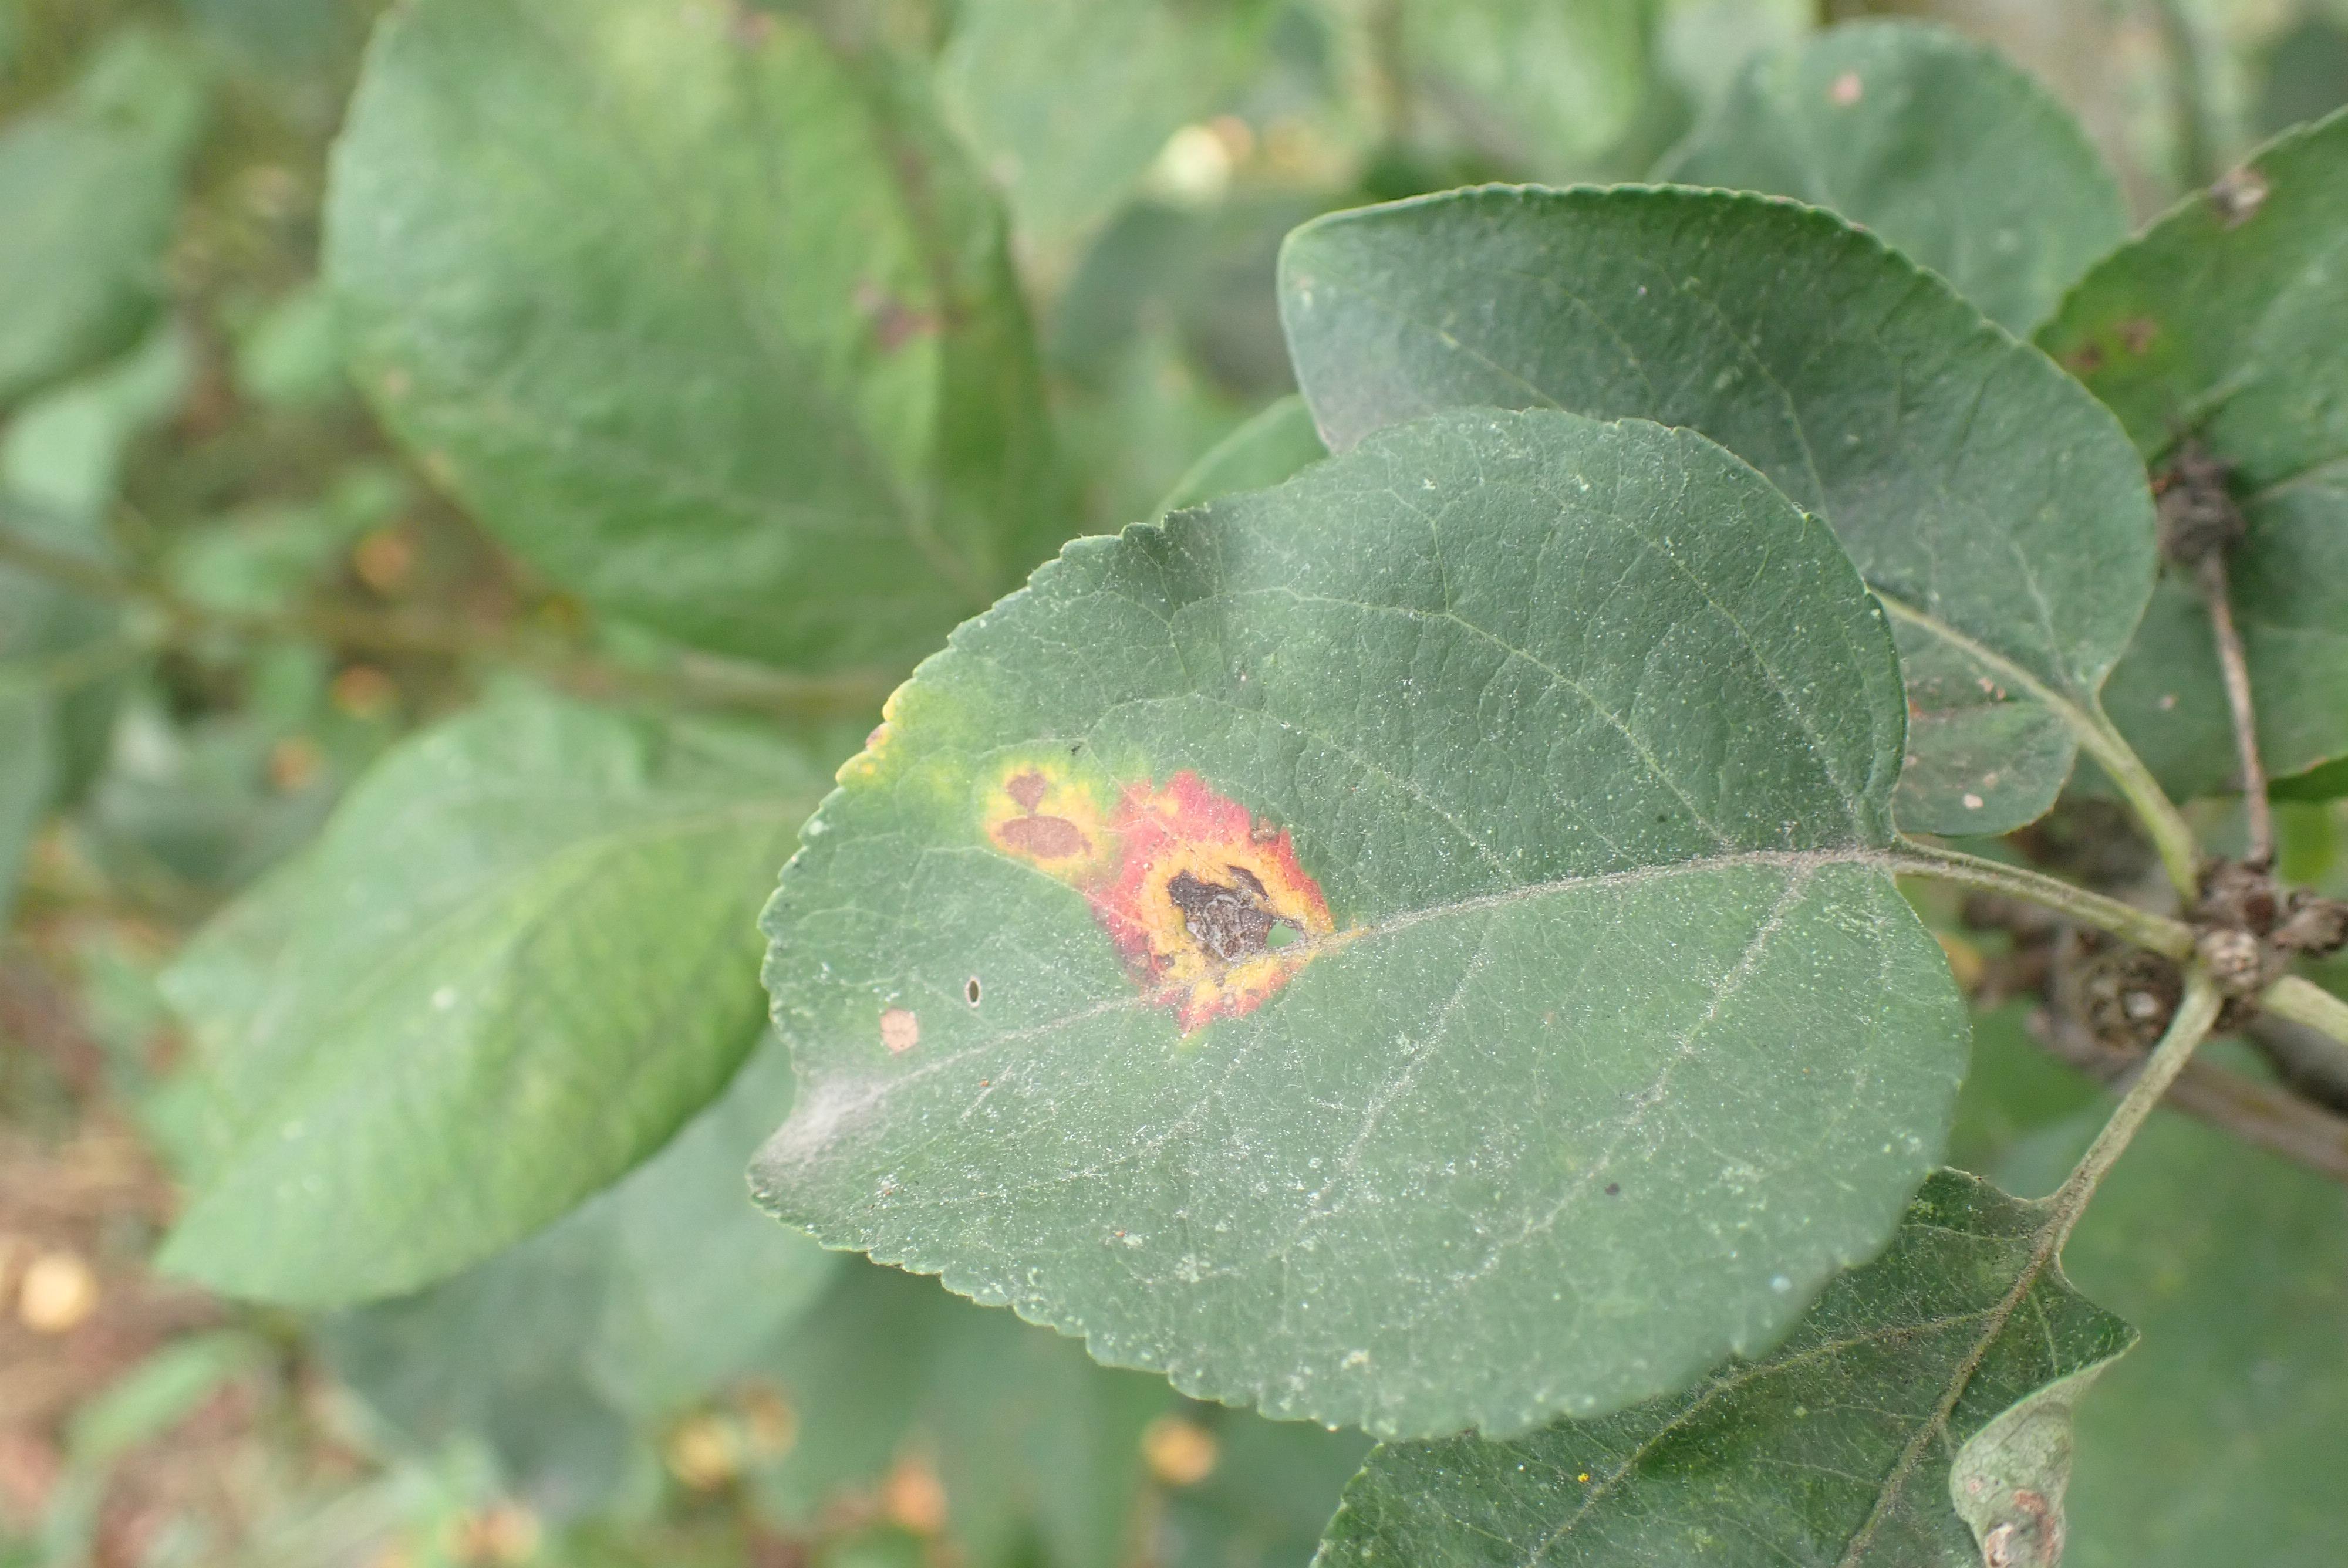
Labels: complex